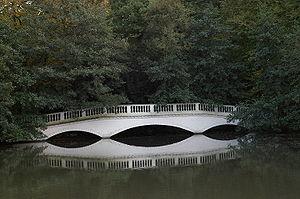
Il existe en Angleterre plus de 20 000 bâtiments classés Grade II *. Cette page est une liste de ces bâtiments du borough londonien de Camden.